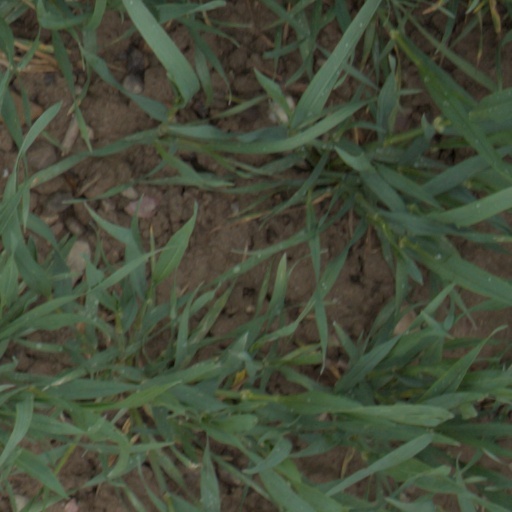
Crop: wheat